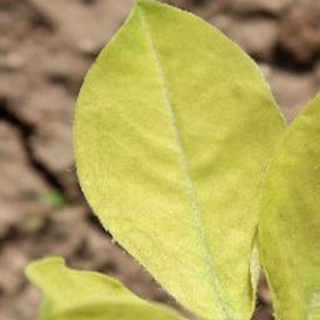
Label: groundnut_nutrition_deficiency